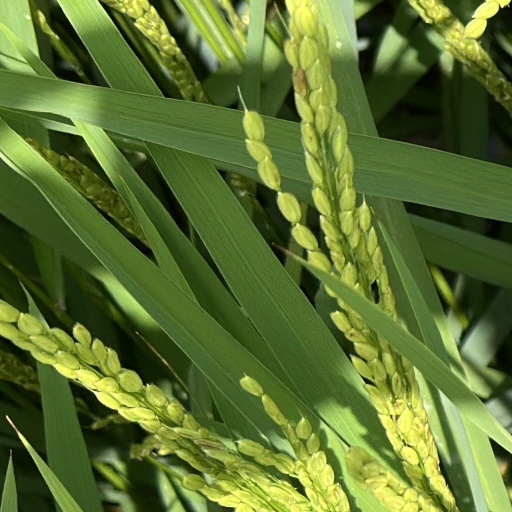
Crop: rice